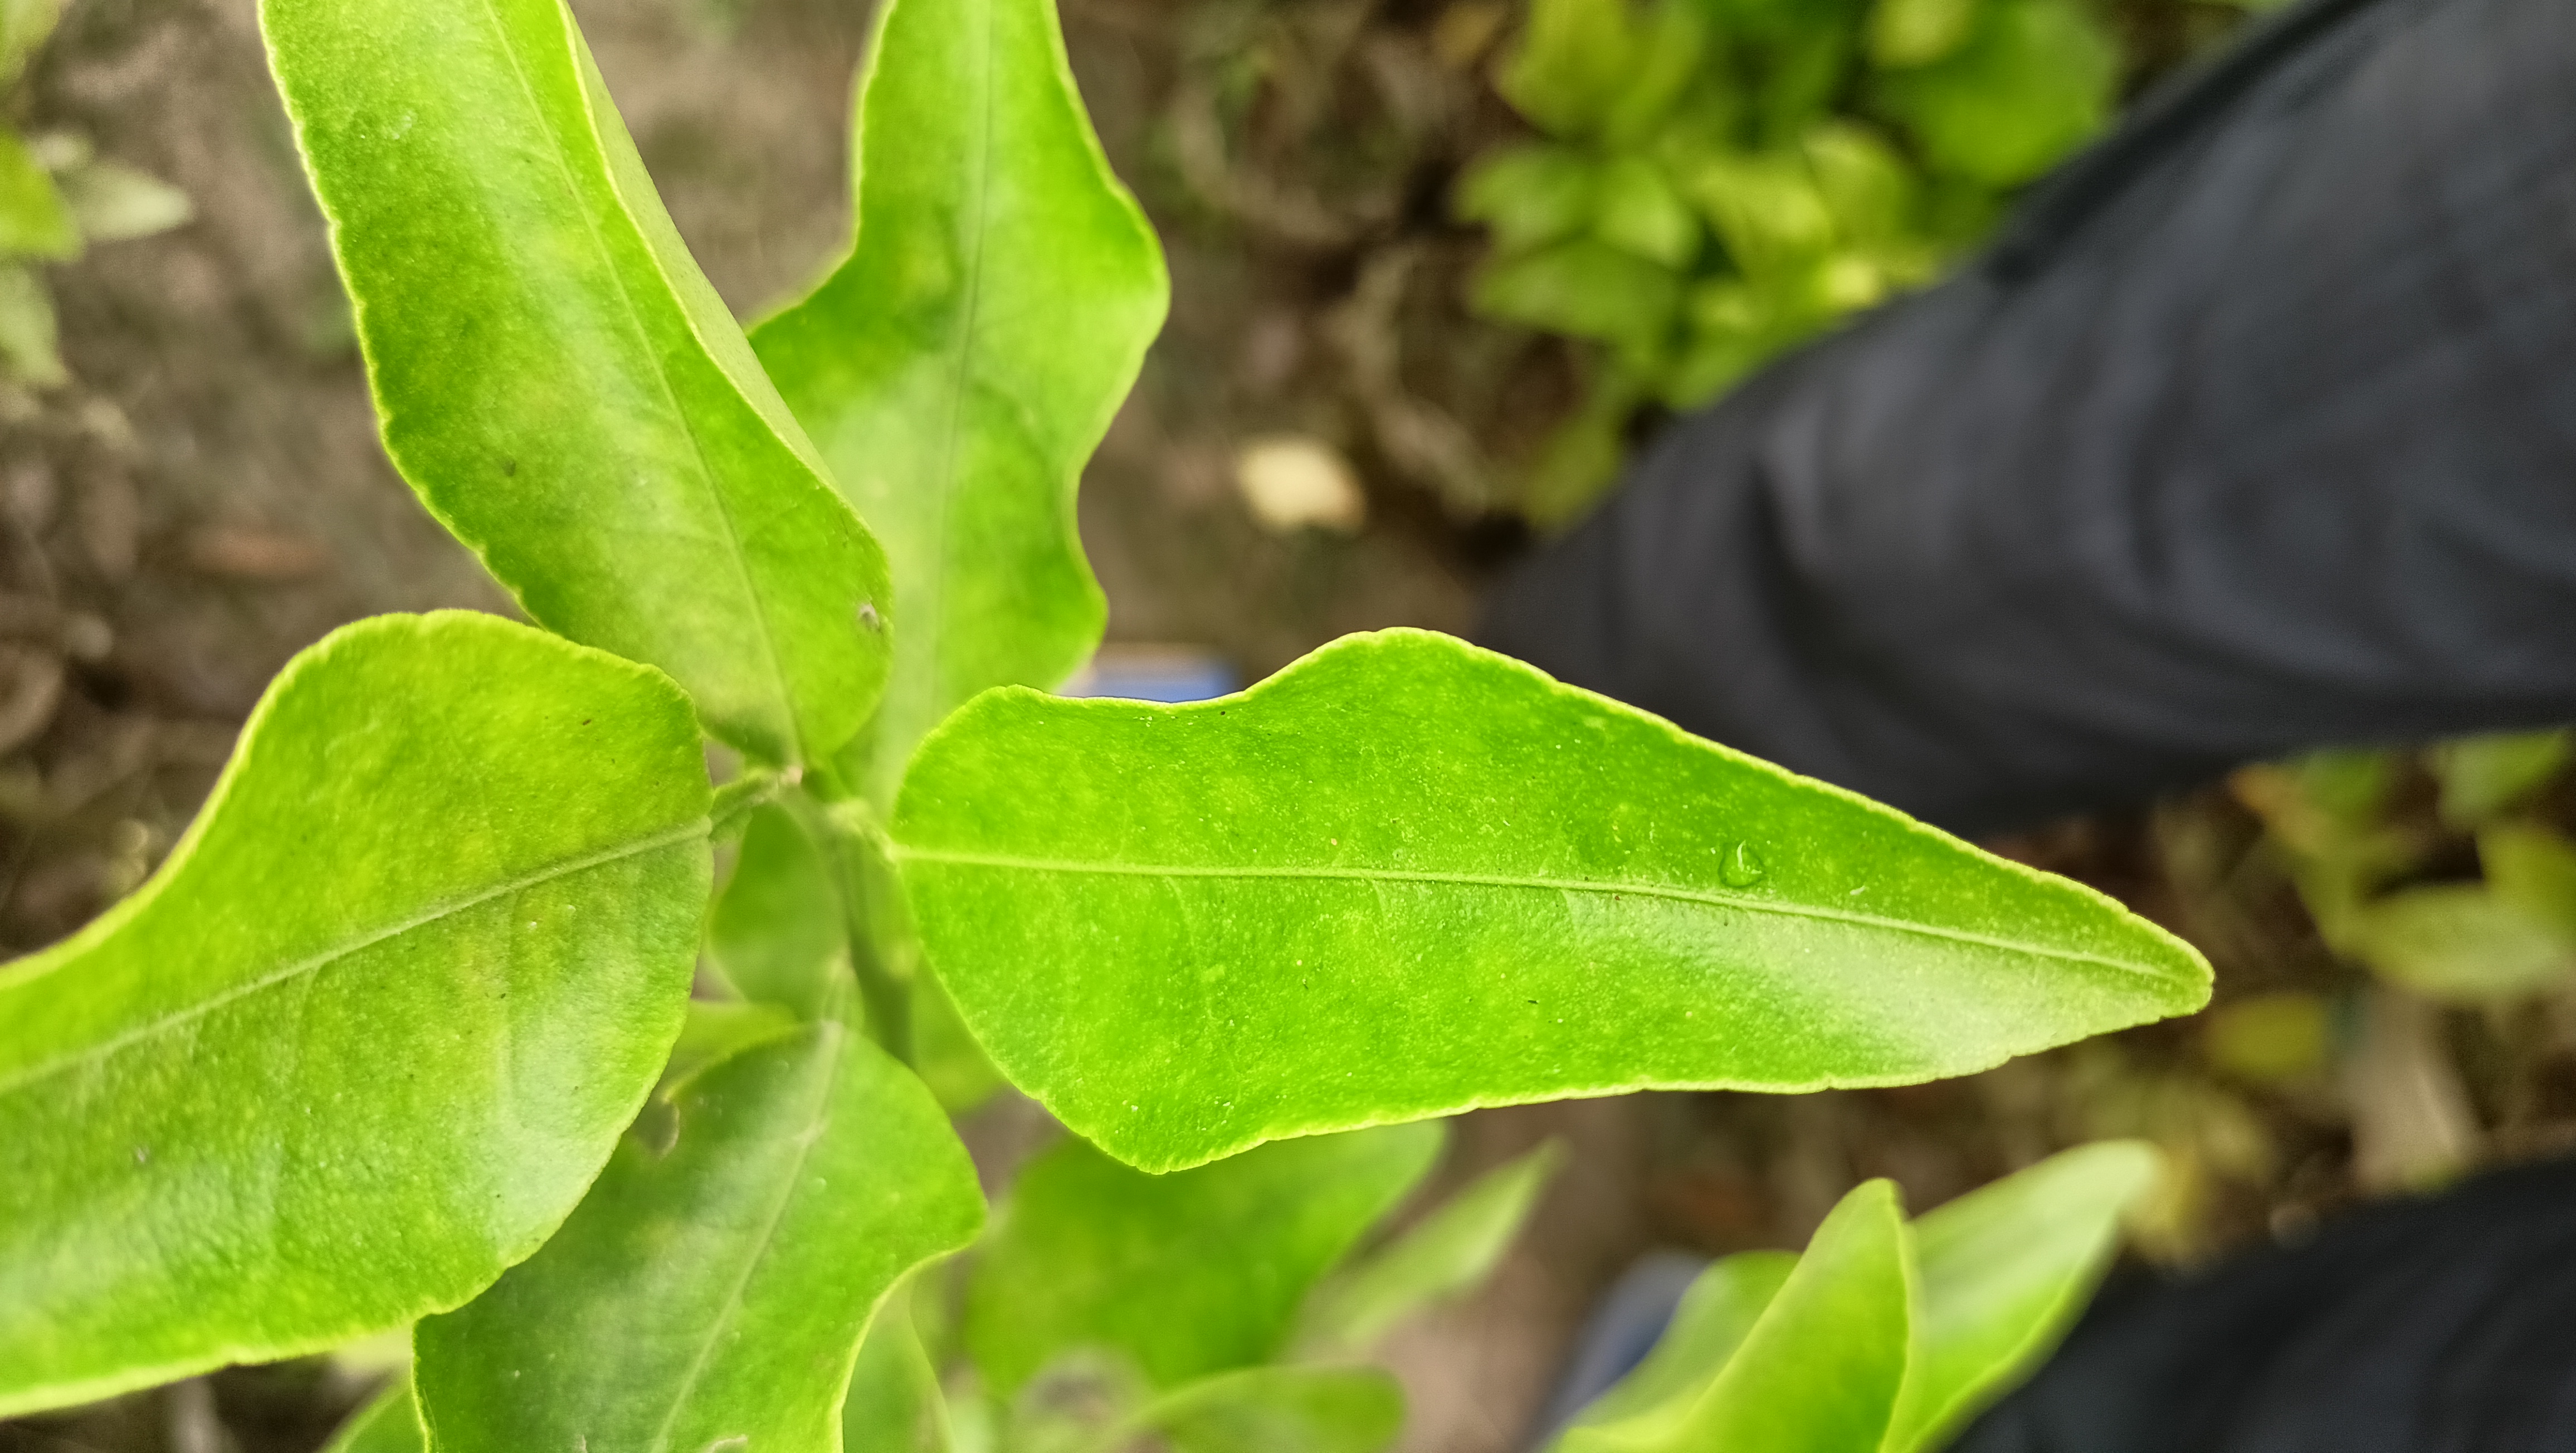
Mandarin leaf variety: Darjeling